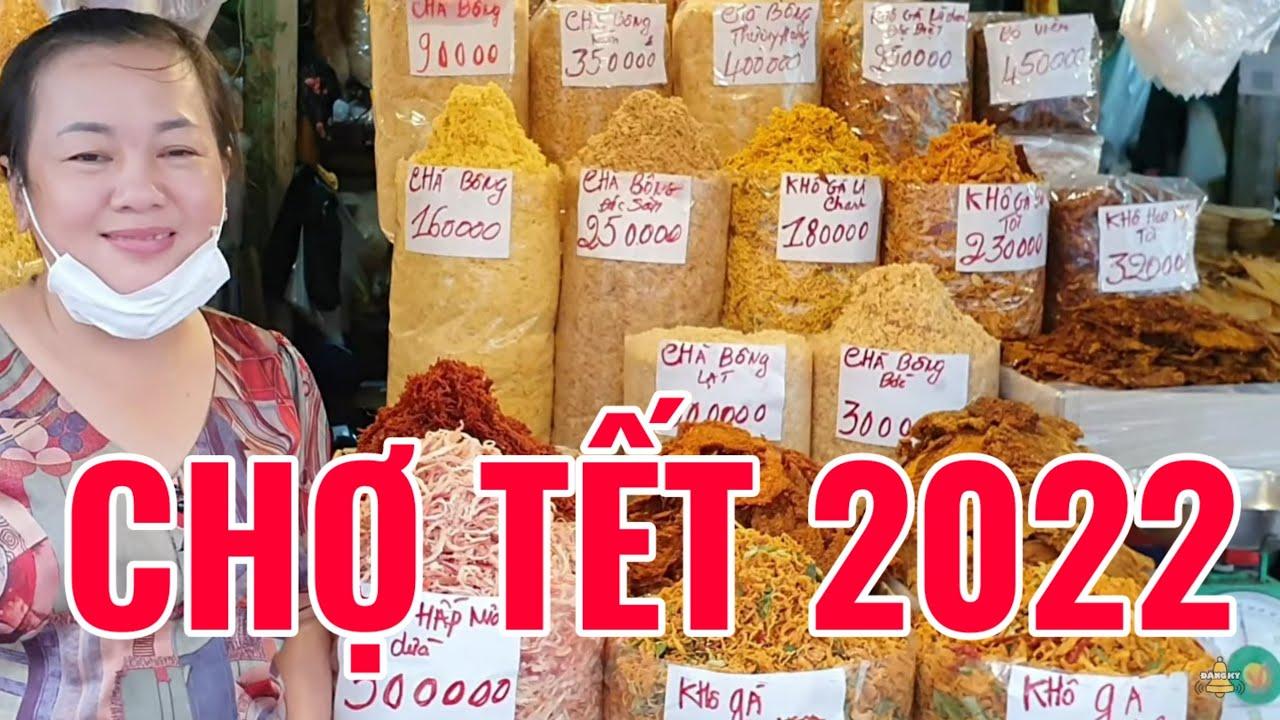
có nhiều món ăn được trưng bày trên kệ hàng bên phải người phụ nữ